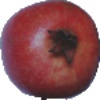
Label: Pomegranate 1